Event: Nepal Earthquake
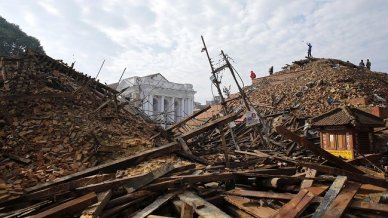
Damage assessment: damage